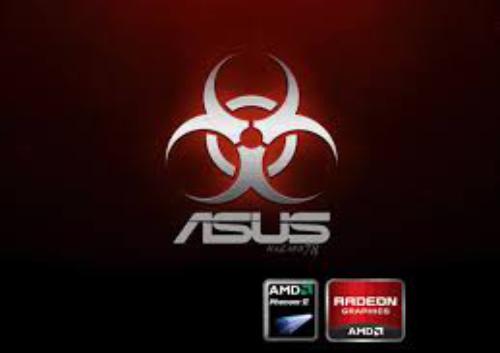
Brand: ASUS
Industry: Electronic